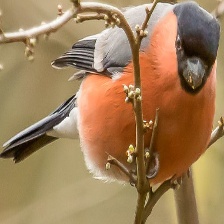
Species: EURASIAN BULLFINCH
Scientific name: PYRRHULA PYRRHULA